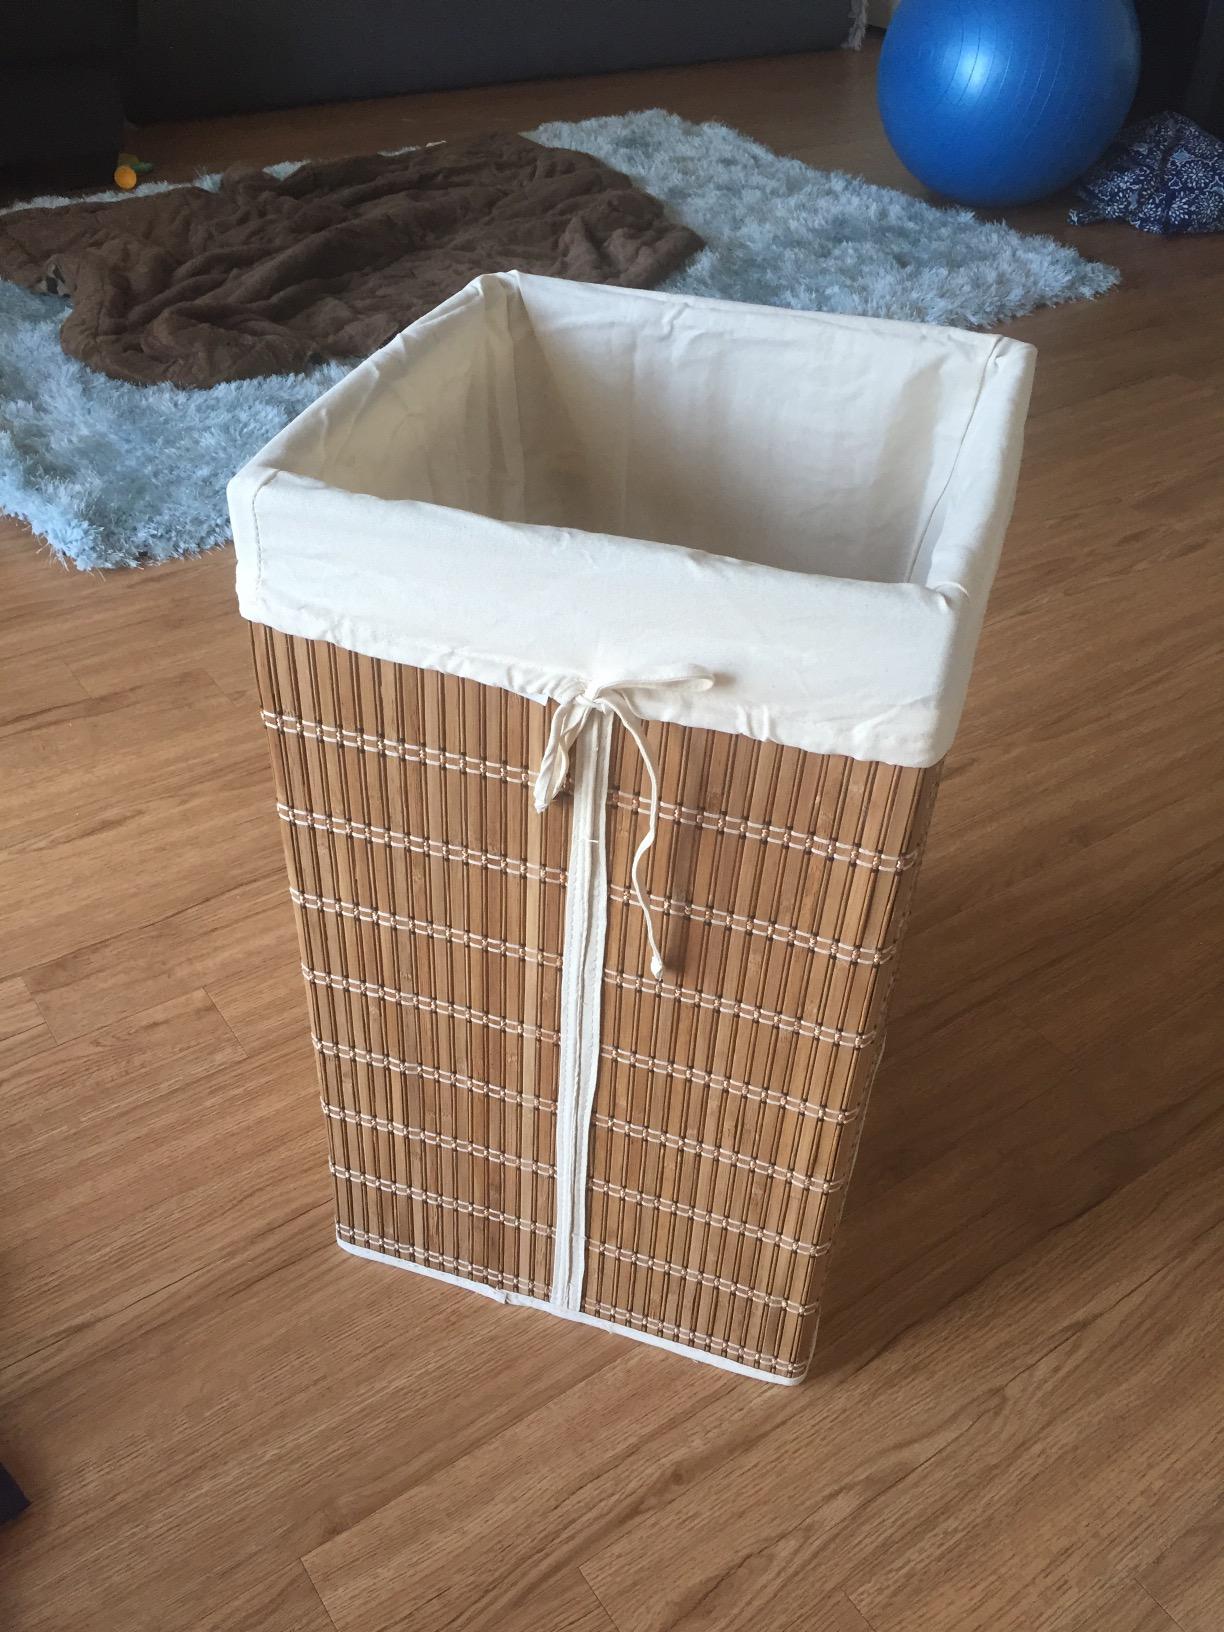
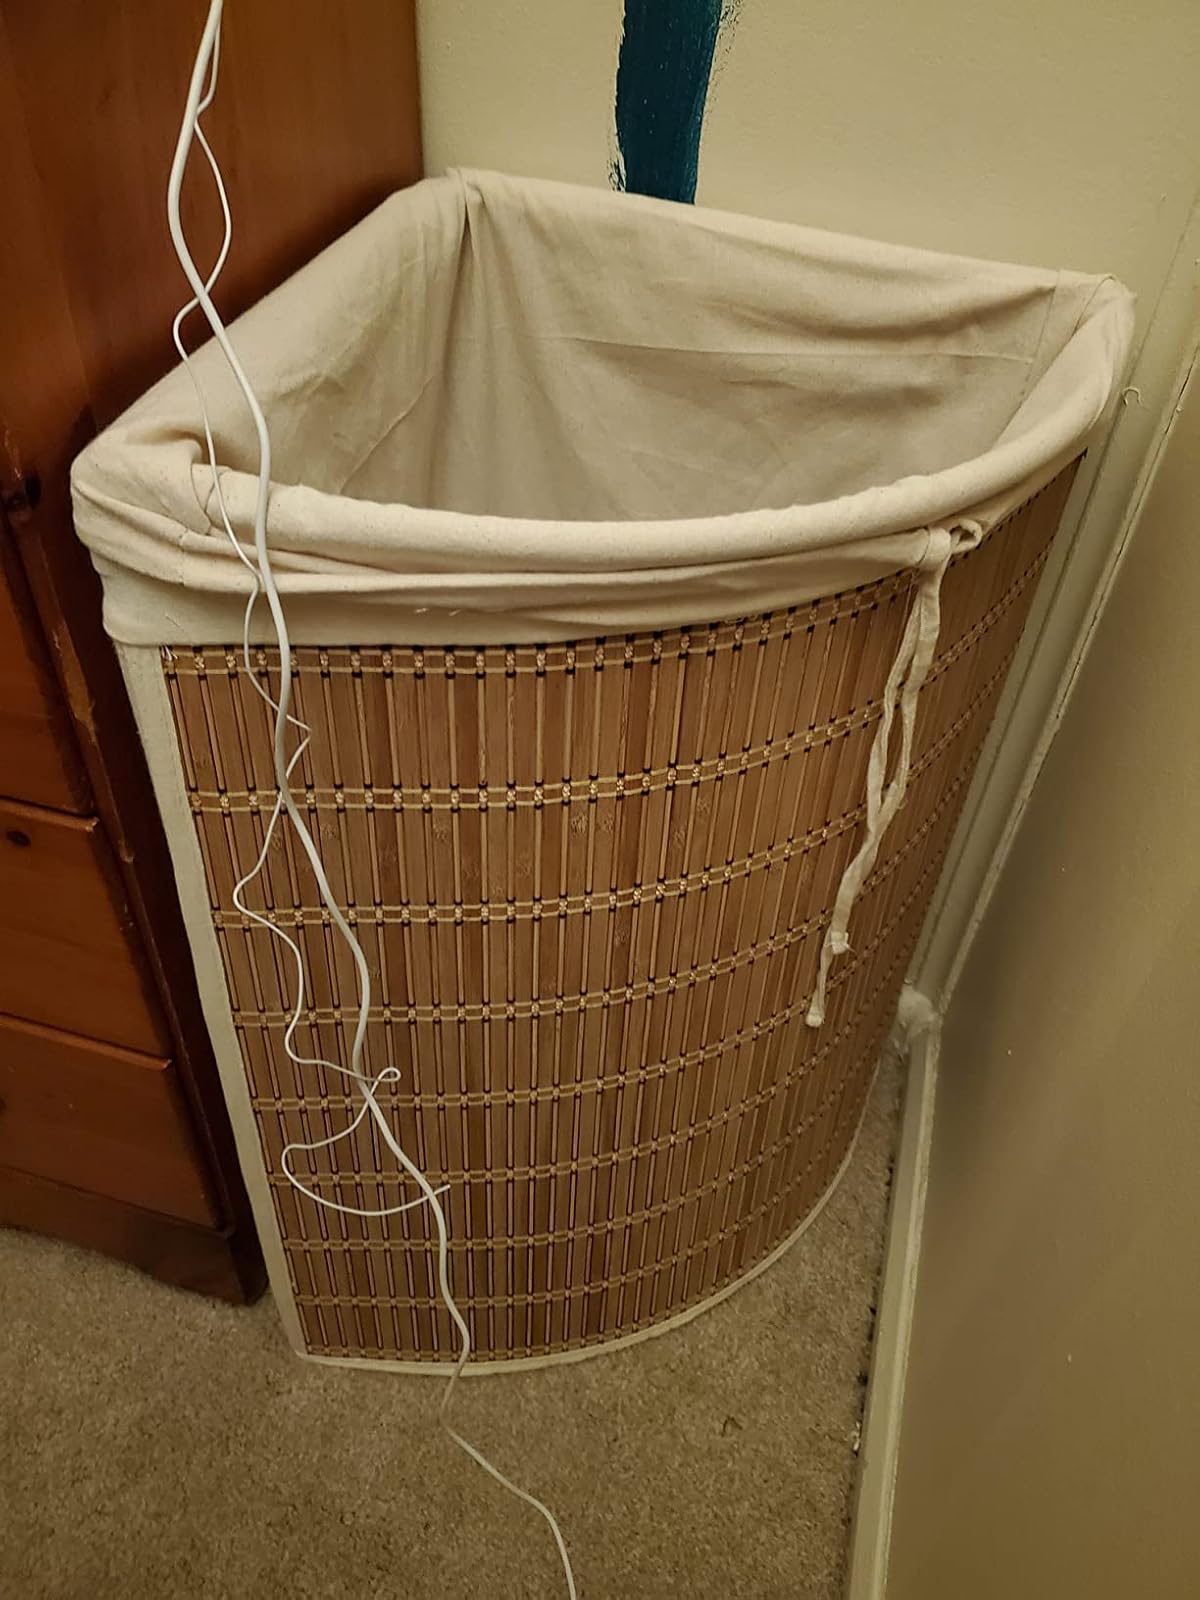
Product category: items_hamper
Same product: no